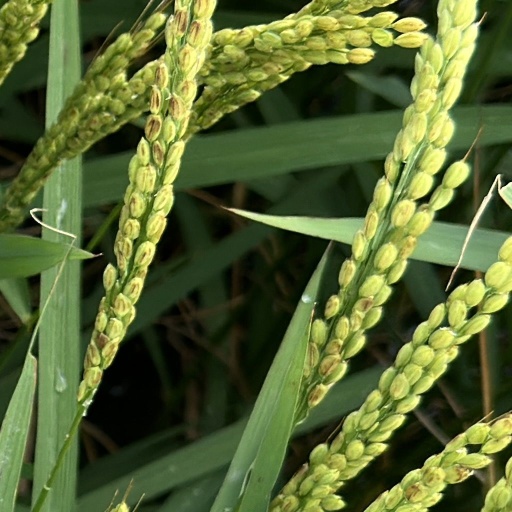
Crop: rice